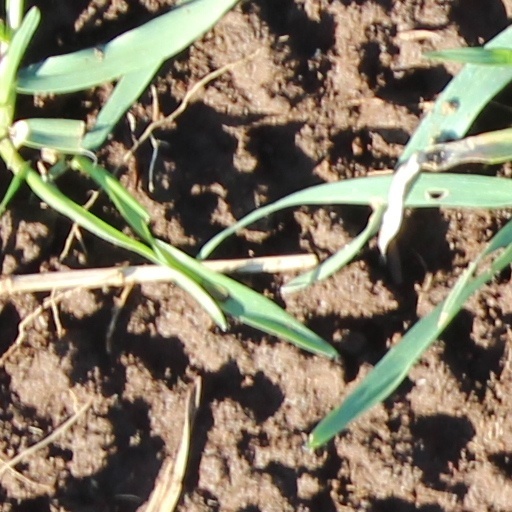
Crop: wheat